Goitrogen

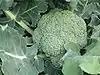
Broccoli is a goitrogenic food

Goitrogens are substances that disrupt the production of thyroid hormones. This triggers the pituitary to release thyroid-stimulating hormone (TSH), which then promotes the growth of thyroid tissue, eventually leading to goiter.